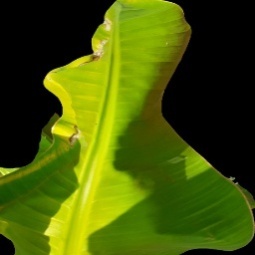
Label: Calcium